Genomic evolution of birds

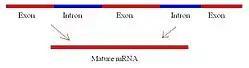
Introns are DNA sequences that occur in eukaryotic genes. They are transcribed to mRNA, but they are edited out before the mRNA is translated by ribosomes.

The mean size of introns, intergenic sequences, and even exons is significantly reduced. Mammalian and reptilian introns have an average size of 4.3 kb and 3.1 kb respectively, whereas those of birds are only 2.1 kb long. Likewise, gene spacing averages 91 kb for mammals and 61 kb for reptiles, but only 49 kb in birds. Similar reductions have occurred in bats, suggesting that genome-size reduction is advantageous to flying animals, allowing, for example, the rapid regulation of gene expression required for powered flight. To rule out the possibility of genomic expansion in mammals and reptiles, Zhang et al. (2014) reconstructed successive deletion events in the avian ancestral genome compared to the reptilian.